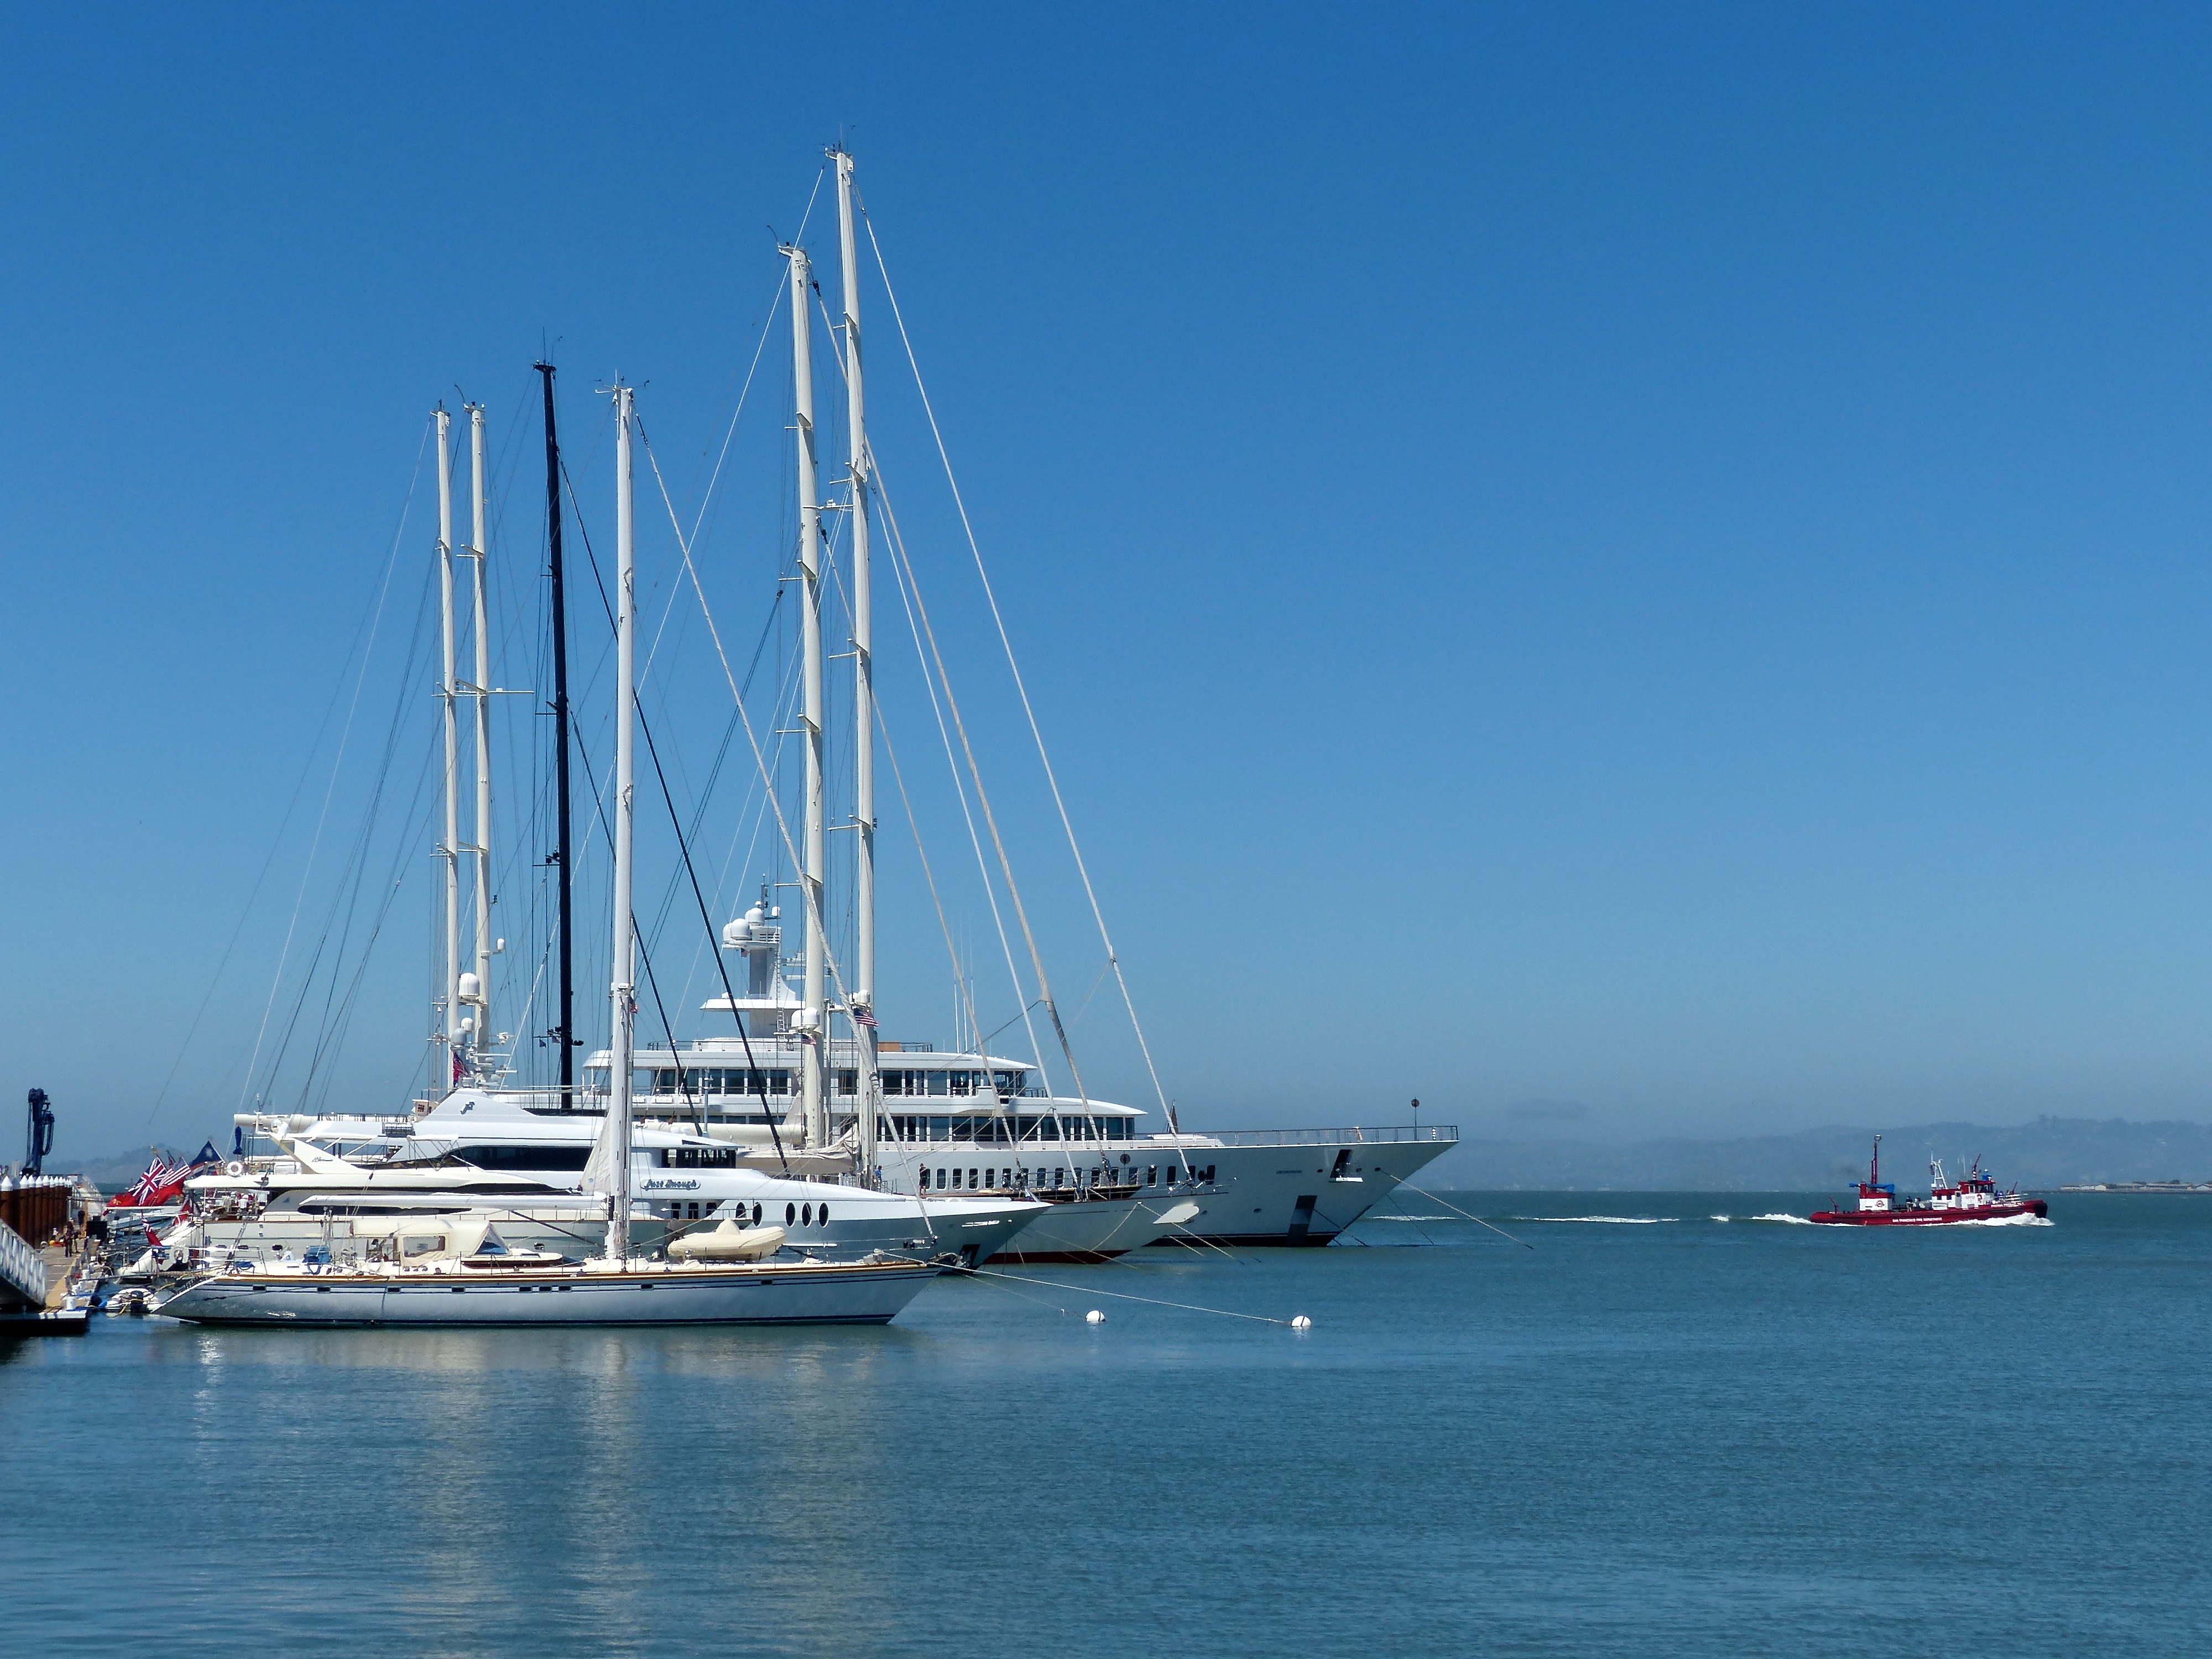
sea, dock, boat, ship, travel, vehicle, mast, yacht, usa, bay, harbor, marina, sailboat, california, sanfrancisco, sail, watercraft, oracle, americascup, larryellison, passenger ship